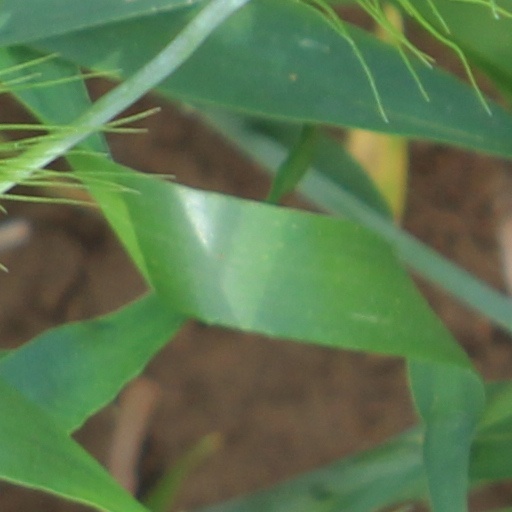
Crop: wheat